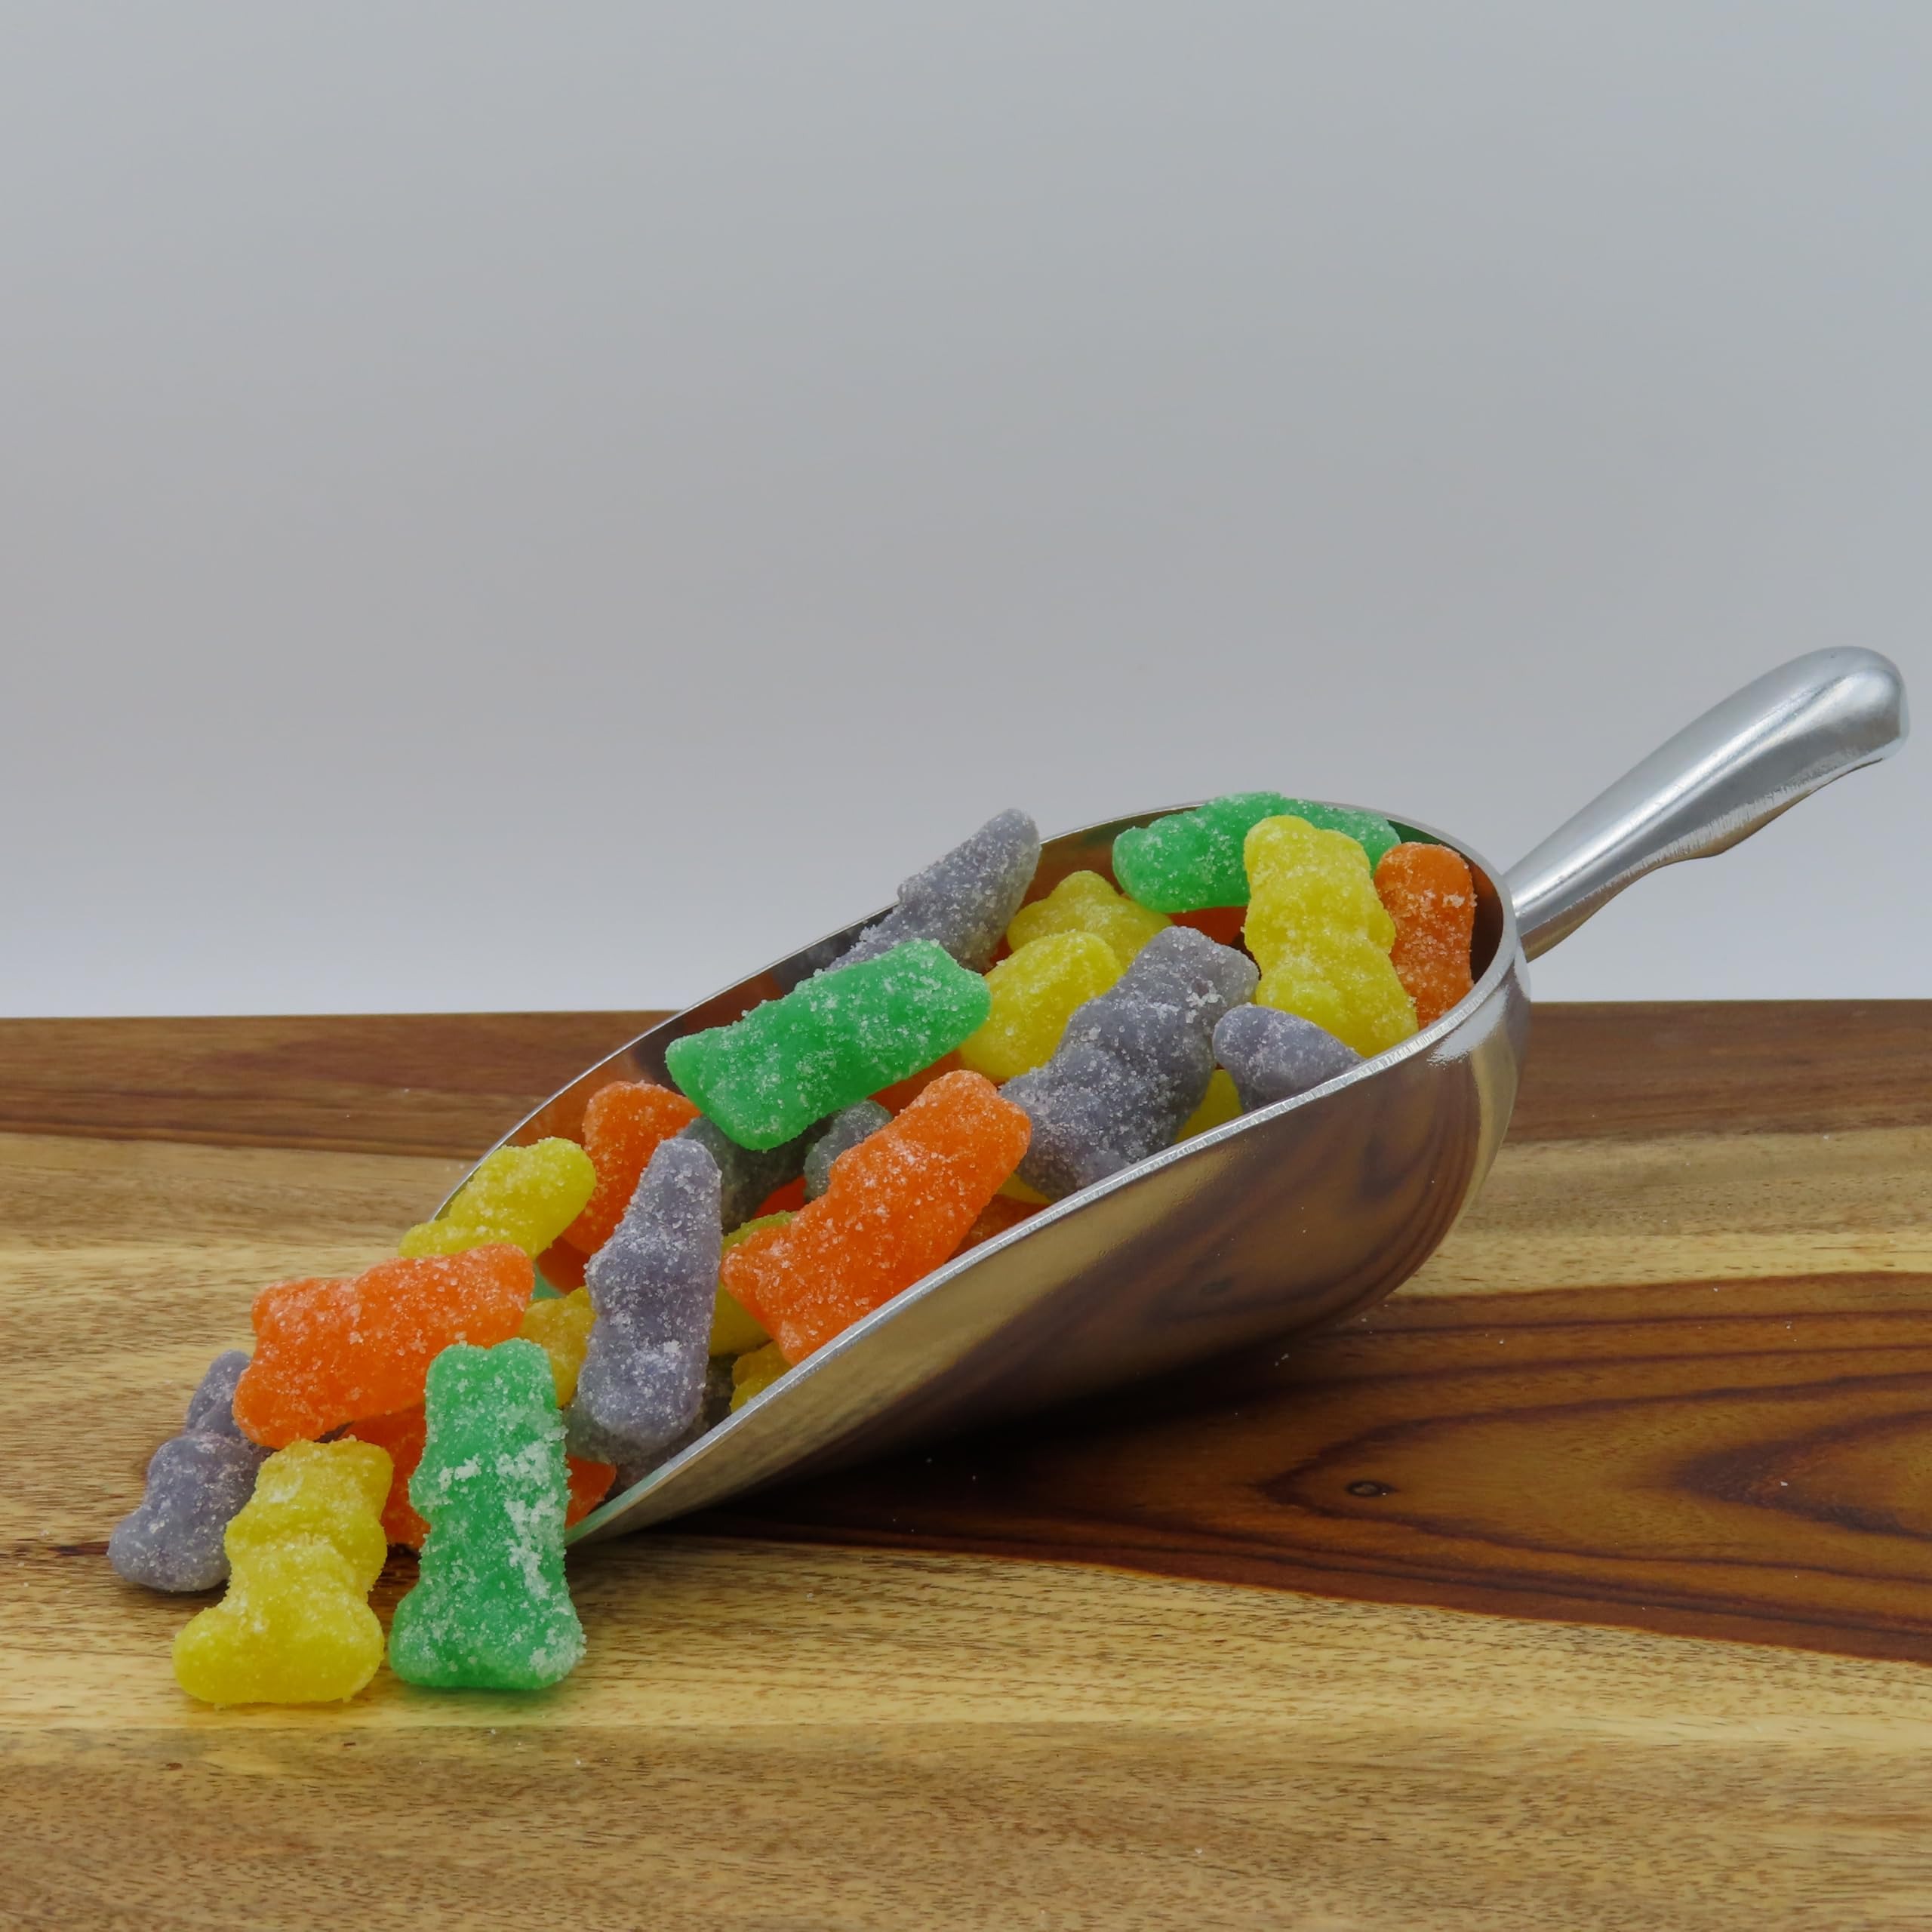
Item Name: Beulah's Sour JuJu Bunnies, 10 Pound Package, 600 Pieces of Candy
Bullet Point 1: Sour Candy
Bullet Point 2: Sweet & Chewy
Bullet Point 3: Easter Candy
Product Description: Packaged in bulk, these Sour JuJu Bunnies are a great snack. Share with family and friends or enjoy for yourself.
Value: 160.0
Unit: Ounce

Price: 65.06